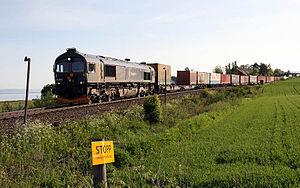
La ligne de Meråker est une ligne norvégienne de chemin de fer. Elle relie les villes de Trondheim en Norvège et Storlien en Suède via Meråker sur une distance de 102 km. Après Storlien, elle se poursuit sous le nom de Mittbanan et permet de rejoindre Sundsvall sur le golfe de Botnie. À la gare de Hell, les lignes de Meråker et du Nordland se séparent.